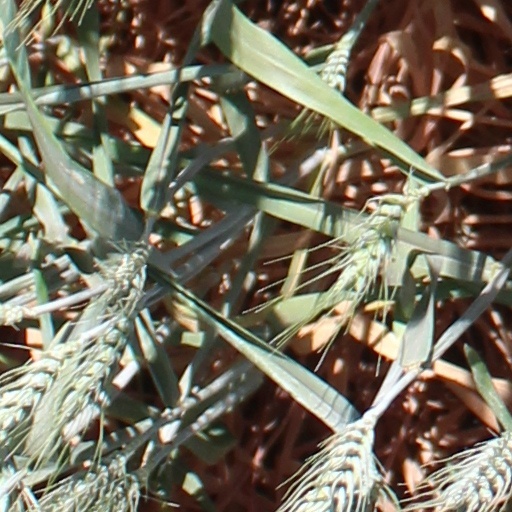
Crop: wheat